Ralf (footballer)

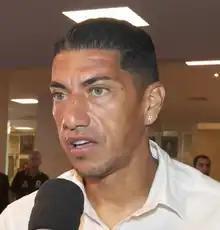
Ralf in 2023

Ralf de Souza Teles (born June 9, 1984), known simply as Ralf, is a Brazilian professional footballer who plays as a defensive midfielder for Vila Nova.